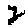
Label: 2